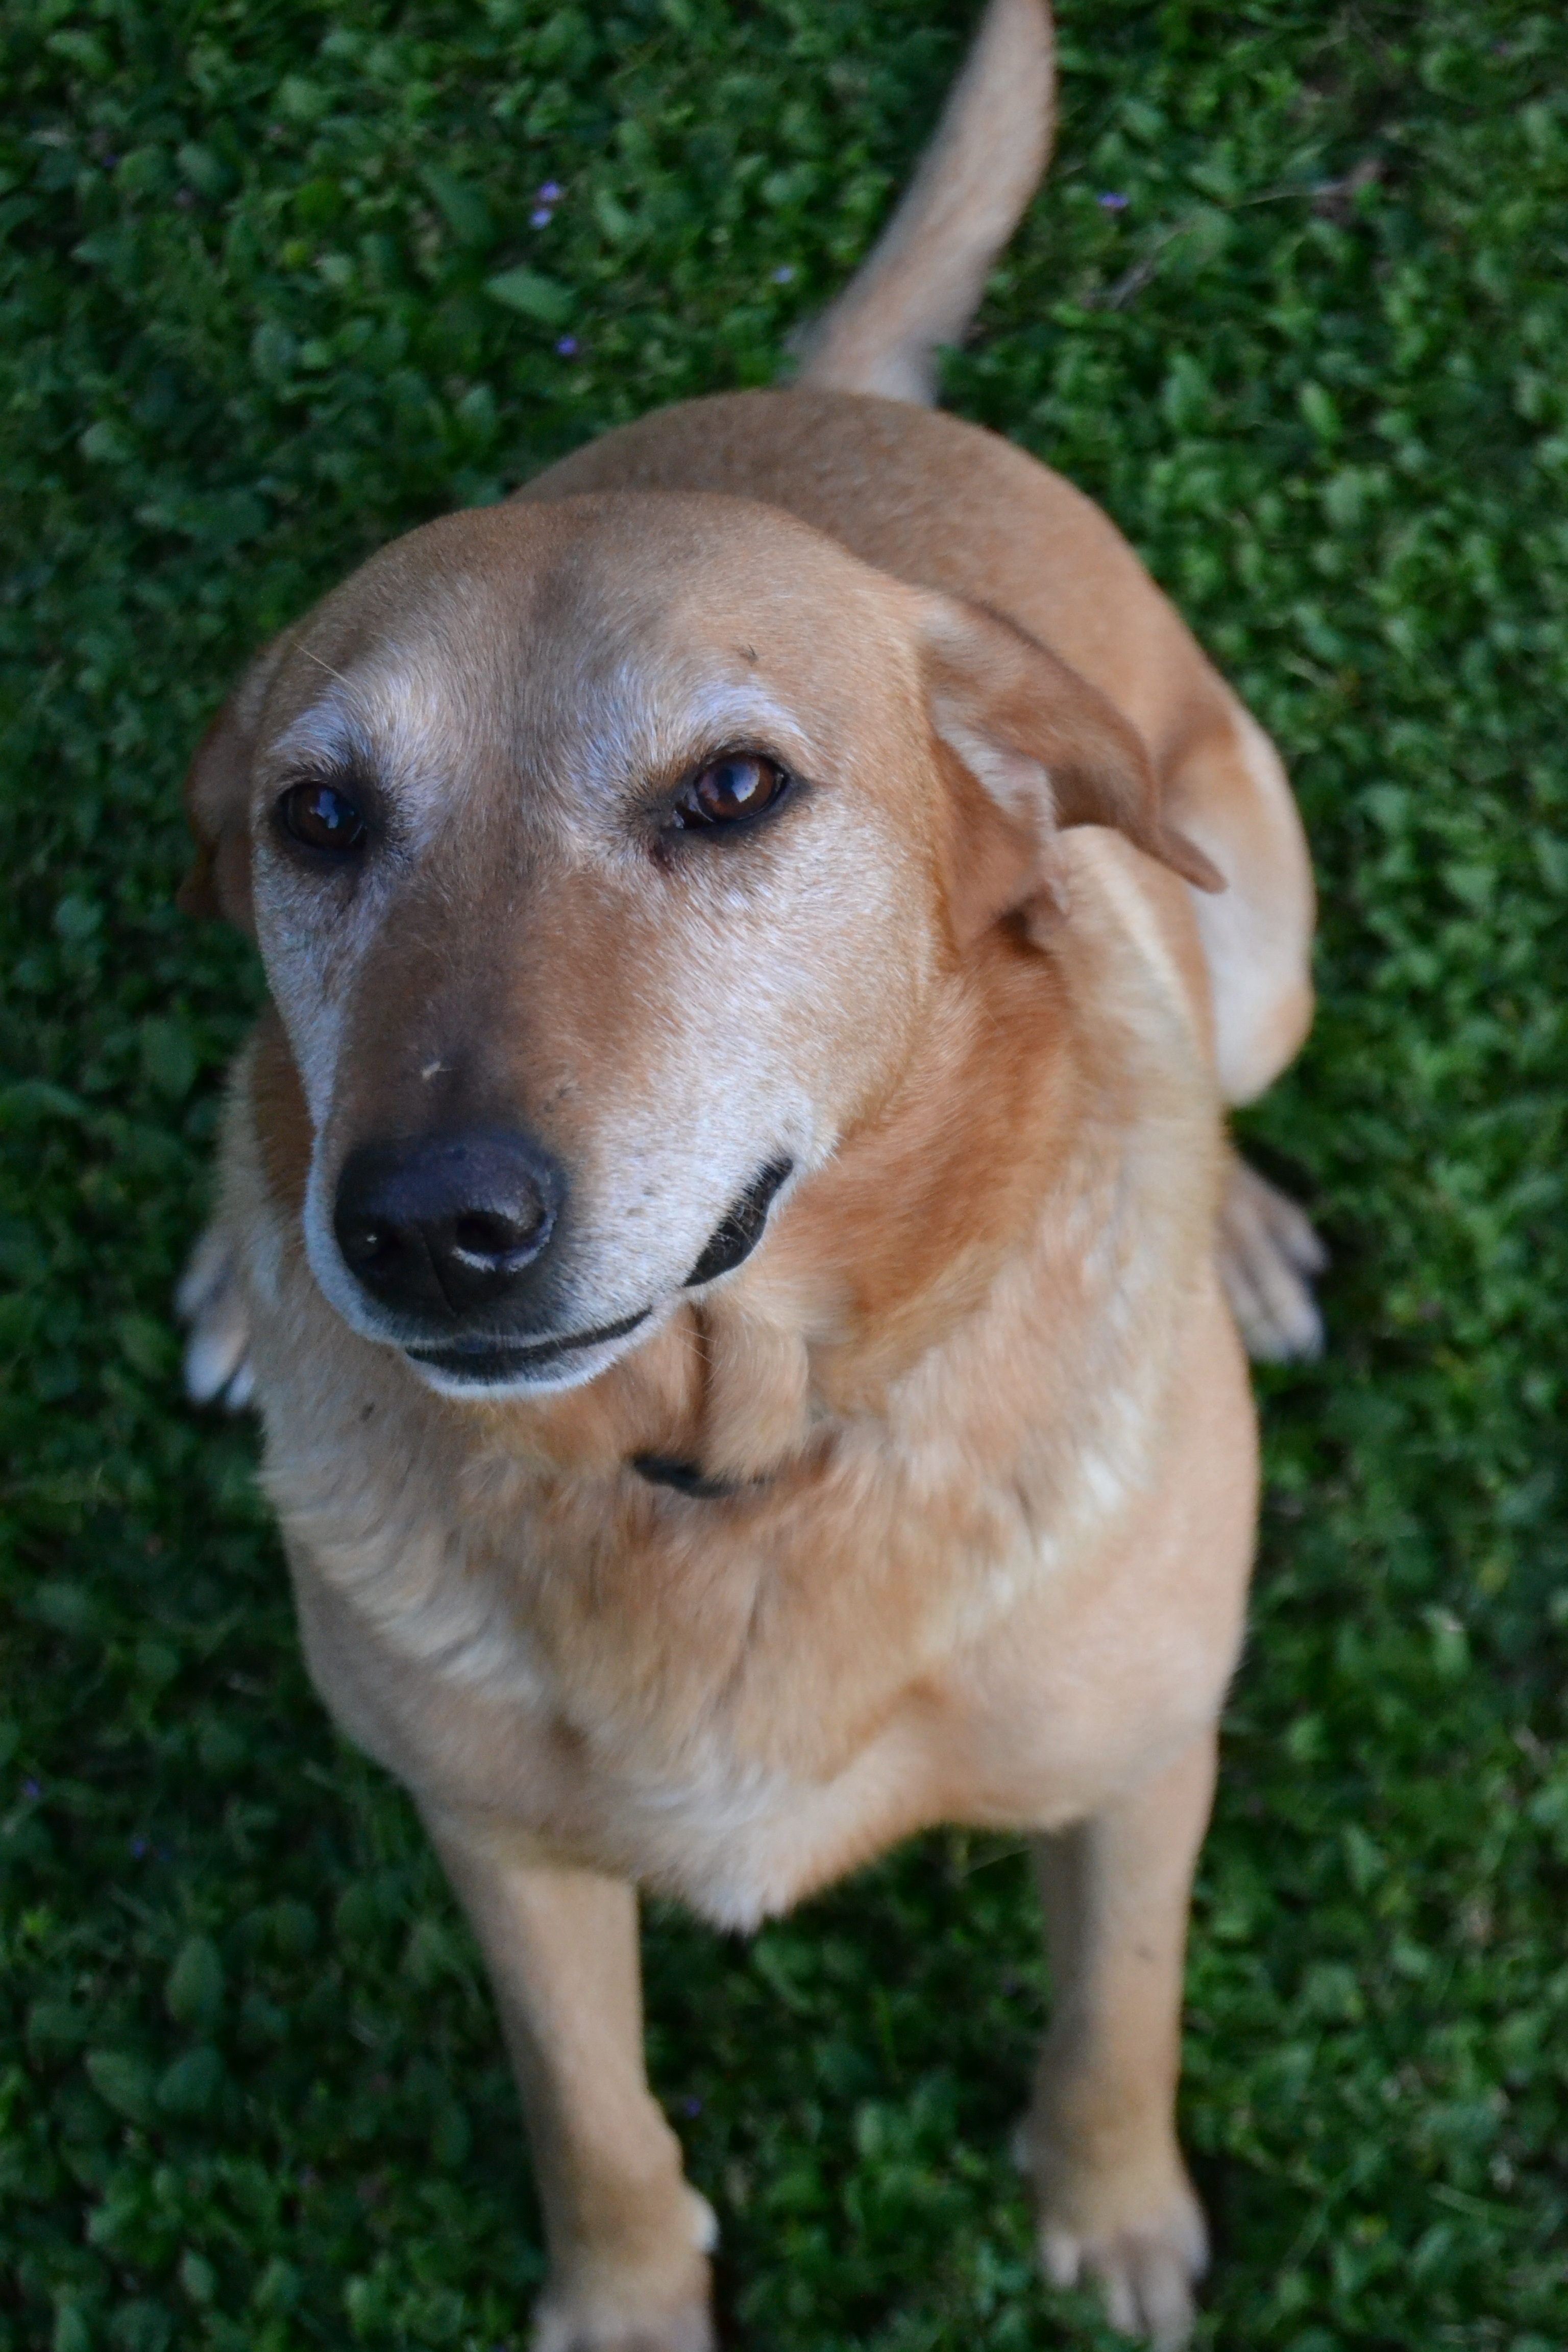
puppy, dog, mammal, hairy, vertebrate, labrador retriever, dog breed, street dog, dog like mammal, dog crossbreeds, broholmer